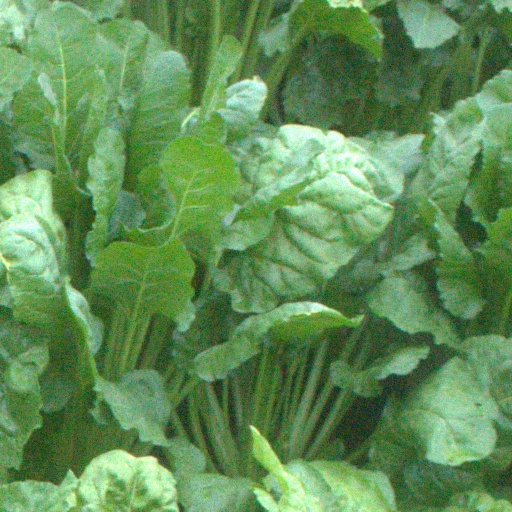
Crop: sugar beet